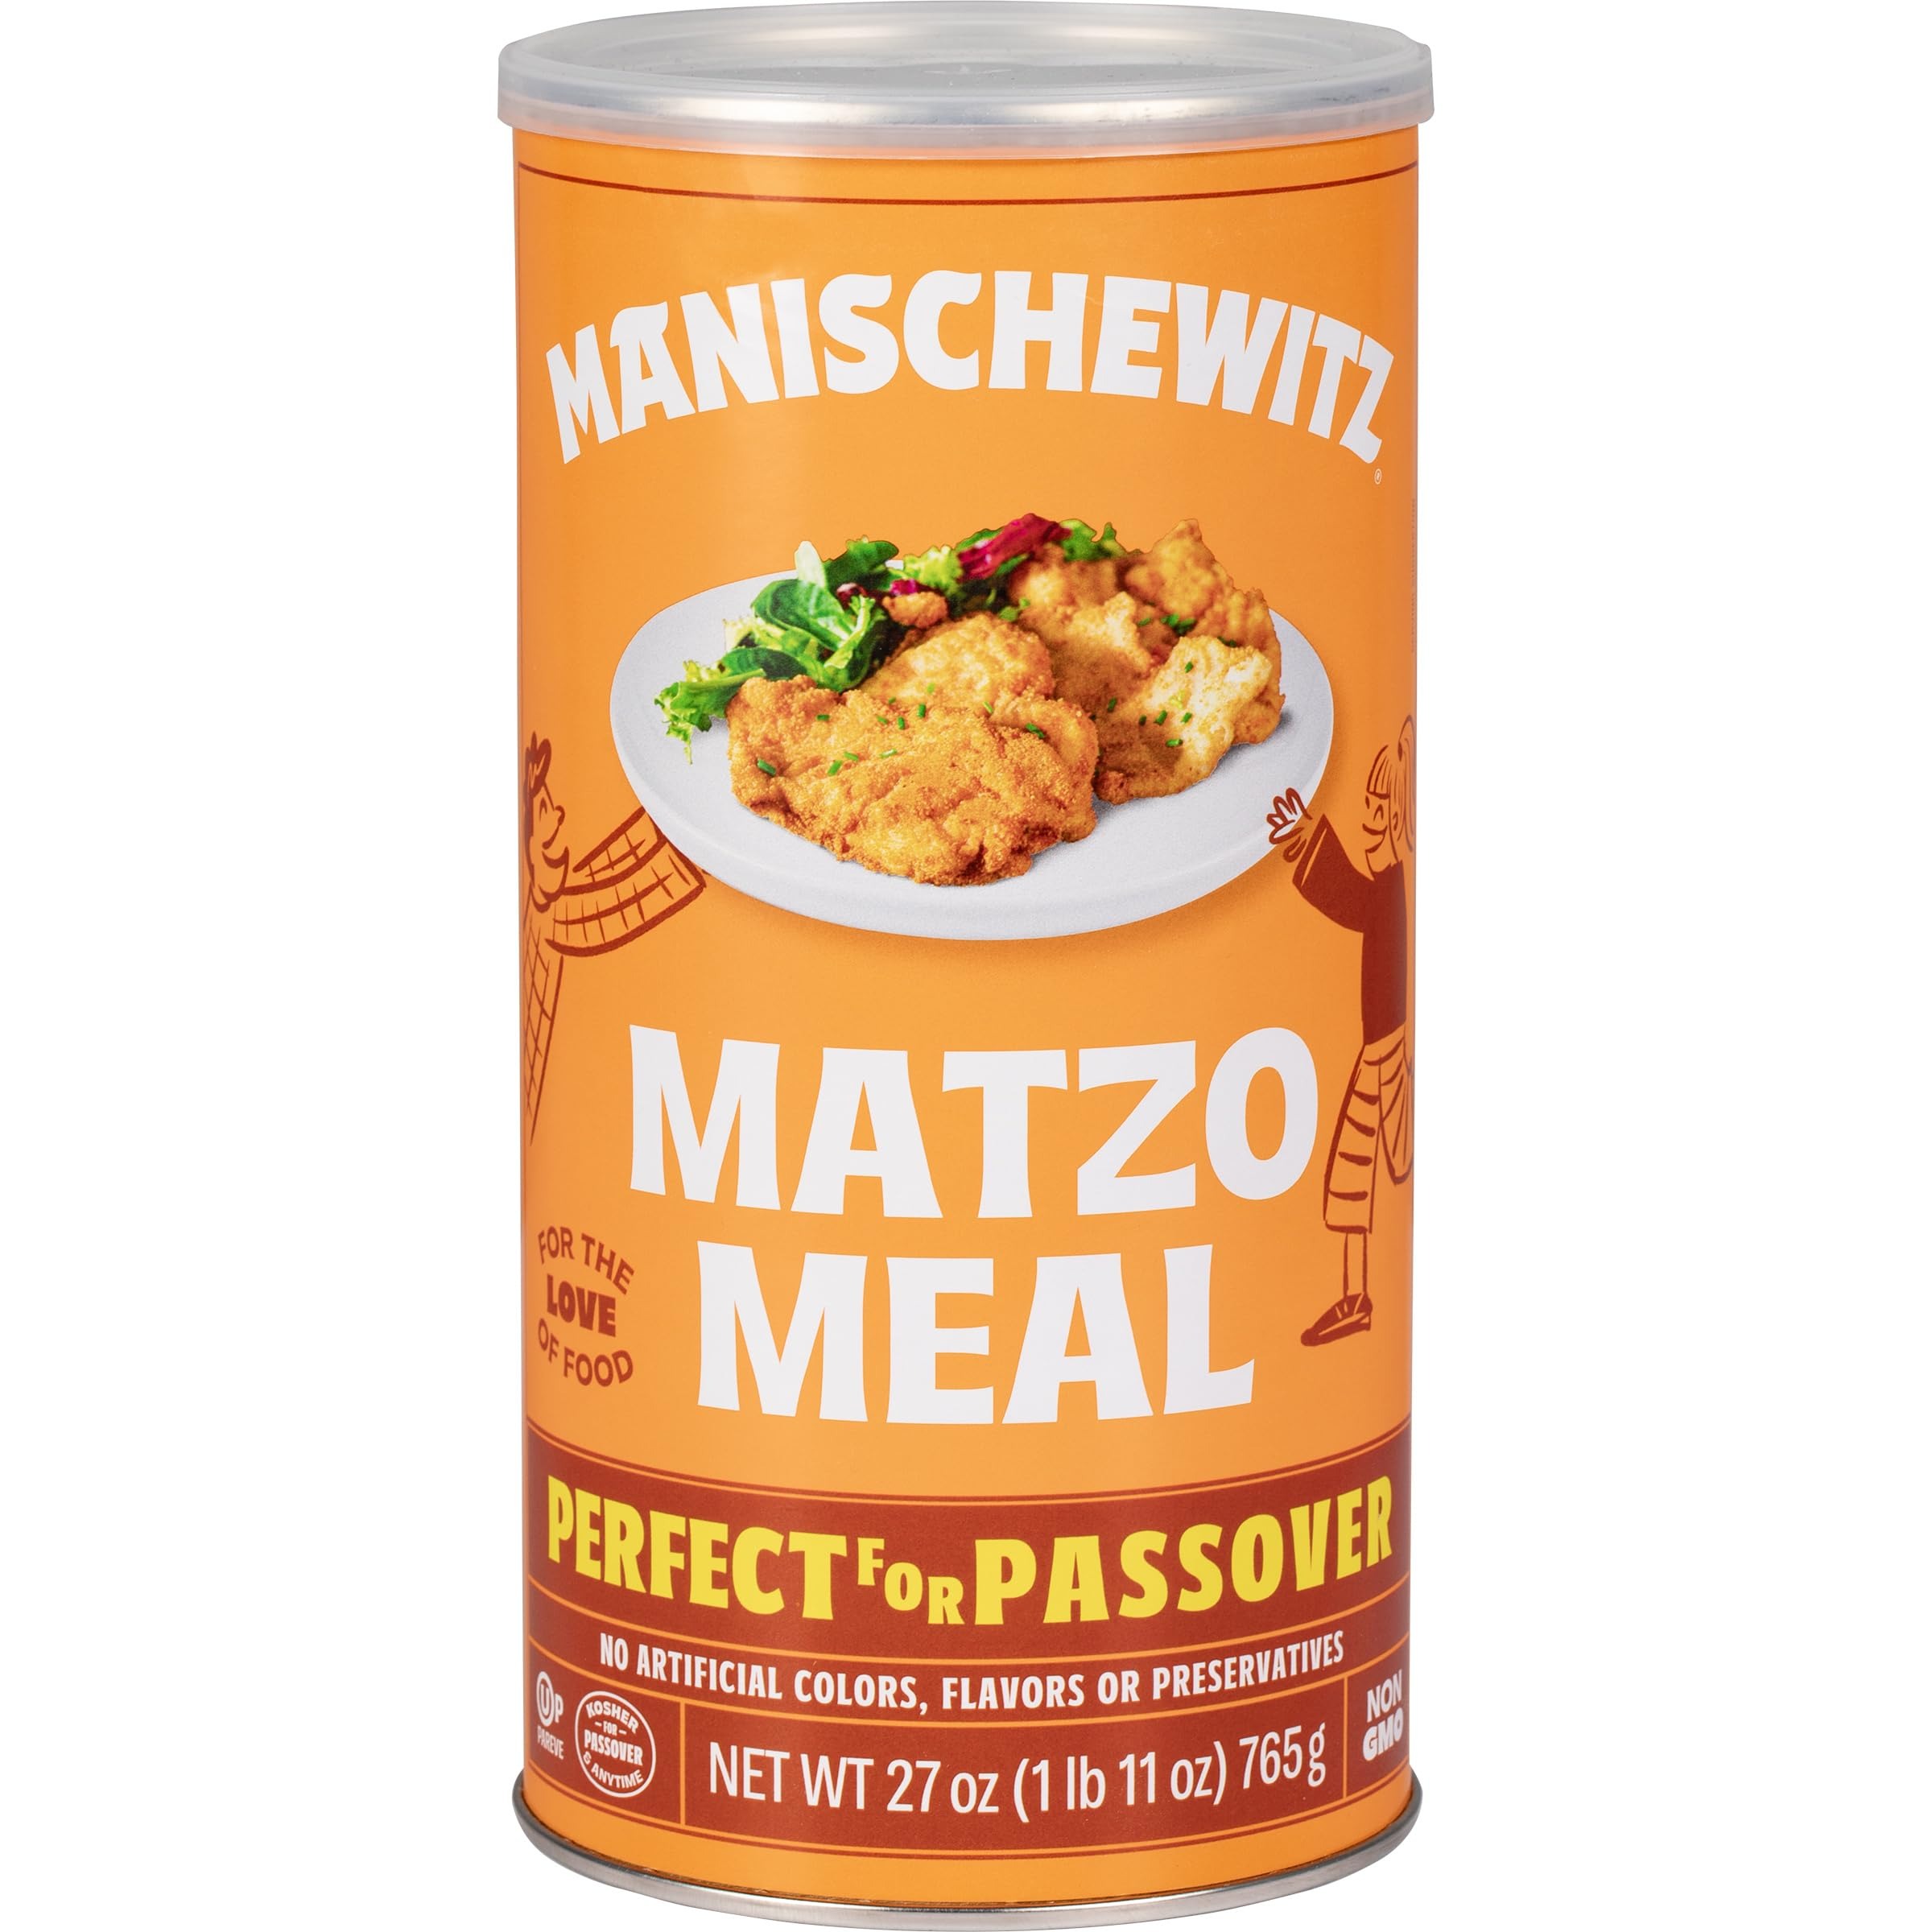
Item Name: Manischewitz Matzo Meal, 27 Ounce Resealable Canister" Kosher For Passover
Bullet Point 1: QUALITY - Premium quality matzo meal made with freshly ground matzo
Bullet Point 2: GREAT IN RECIPES - Makes a perfect matzo ball Knaidel mix, Great for Breading & Coating
Bullet Point 3: VERSATILE - Can be used as a binder for meatballs, meatloaf, cookies as as a soup thickener
Bullet Point 4: CLEAN - Non GMO verified, no artificial flavors, colors or ingredients
Bullet Point 5: CERTIFIED - Kosher for Passover & Year round use
Product Description: <b>➤Our Story</b></p>The Manischewitz Company has been making traditional Jewish foods since Rabbi Dov Behr Manischewitz first opened a small matzo bakery in Cincinnati, OH in the late 1800s.</p><b>➤Since 1888</b></p>For more than 130 years, our goal has been to provide quality kosher products that bring families together and celebrate the traditions of our heritage. Today, Manischewitz sells hundreds of delicious products to communities across the globe. We continue to provide foods made from simple ingredients that help create family memories in the kitchen.
Value: 27.0
Unit: Ounce

Price: 9.99